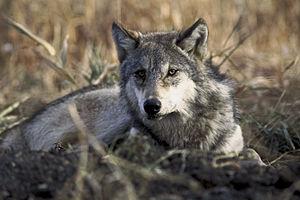
LIFE, acronyme de l'instrument financier pour l'environnement, est un fonds de l'Union européenne pour le financement de sa politique environnementale. Lancé en 1992, il avait co-financé 4 171 projets en 1995, contribuant pour environ 3,4 milliards d'euros à la protection de l'environnement et du climat, via trois volets :
En France, on désigne par vallée du Rhône la région située de part et d'autre du Rhône, en aval de Lyon, dans le sud-est de la France. C'est une région agricole française selon le classement de l'Insee. Elle se subdivise en plaine irriguée de la Crau, plaine maraîchère du Comtat Venaissin, coteaux viticoles produisant des vins AOC de renommée mondiale sur les rives droite et gauche du fleuve, polyculture de la Drôme provençale, grandes cultures de la plaine valentinoise, vergers de l’Isère, prairies des vallées de la Galaure et de l’Herbasse.
Le gris est un champ chromatique défini par la faiblesse ou l'absence de l'impression de couleur, dont l'intensité lumineuse est moindre que celle du blanc et supérieure à celle du noir.